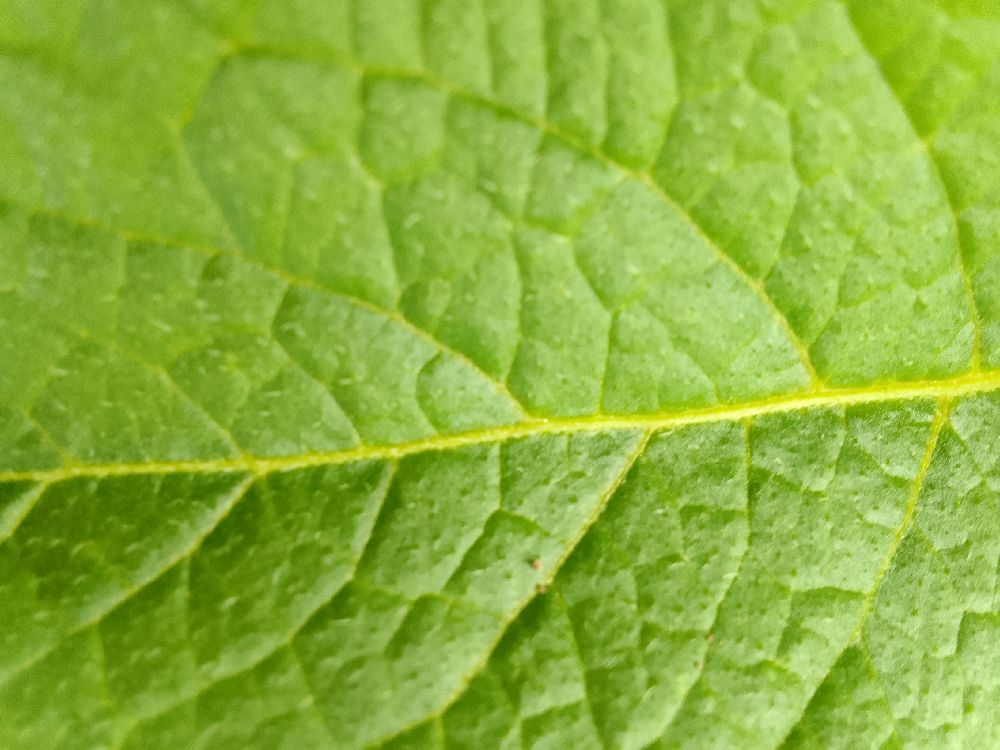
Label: Healthy